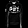
Label: Pullover